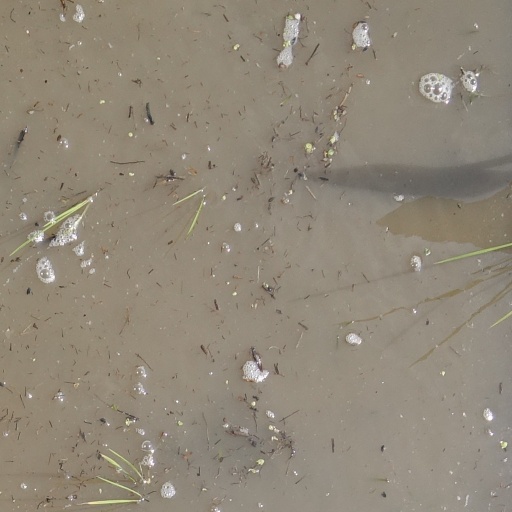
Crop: rice